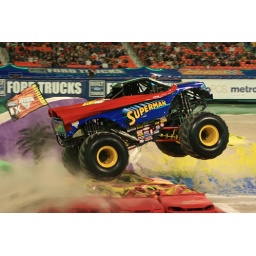
The Superman monster track flying over a stack of cars at the 2010 Monster Jam at Sunlife Stadium